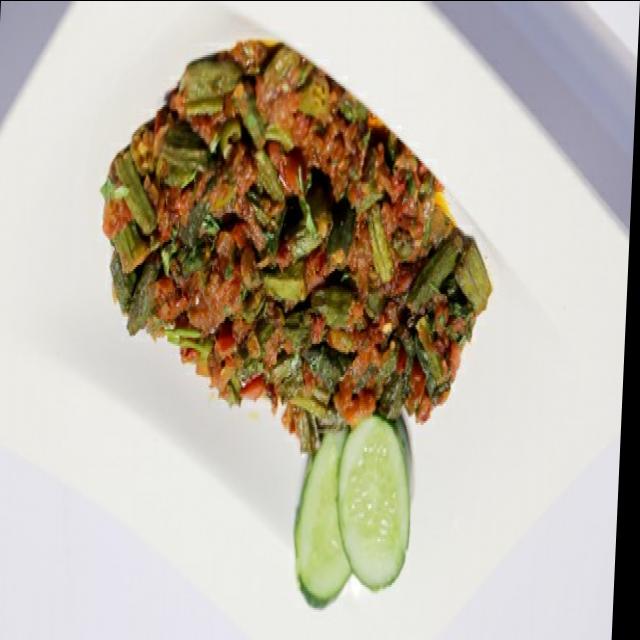
Dish: bhindi_masala